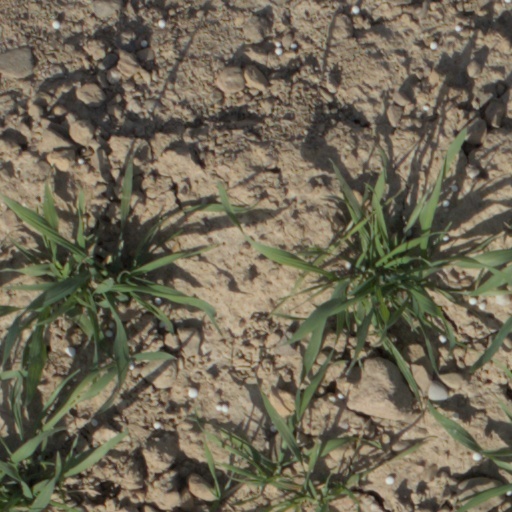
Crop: wheat